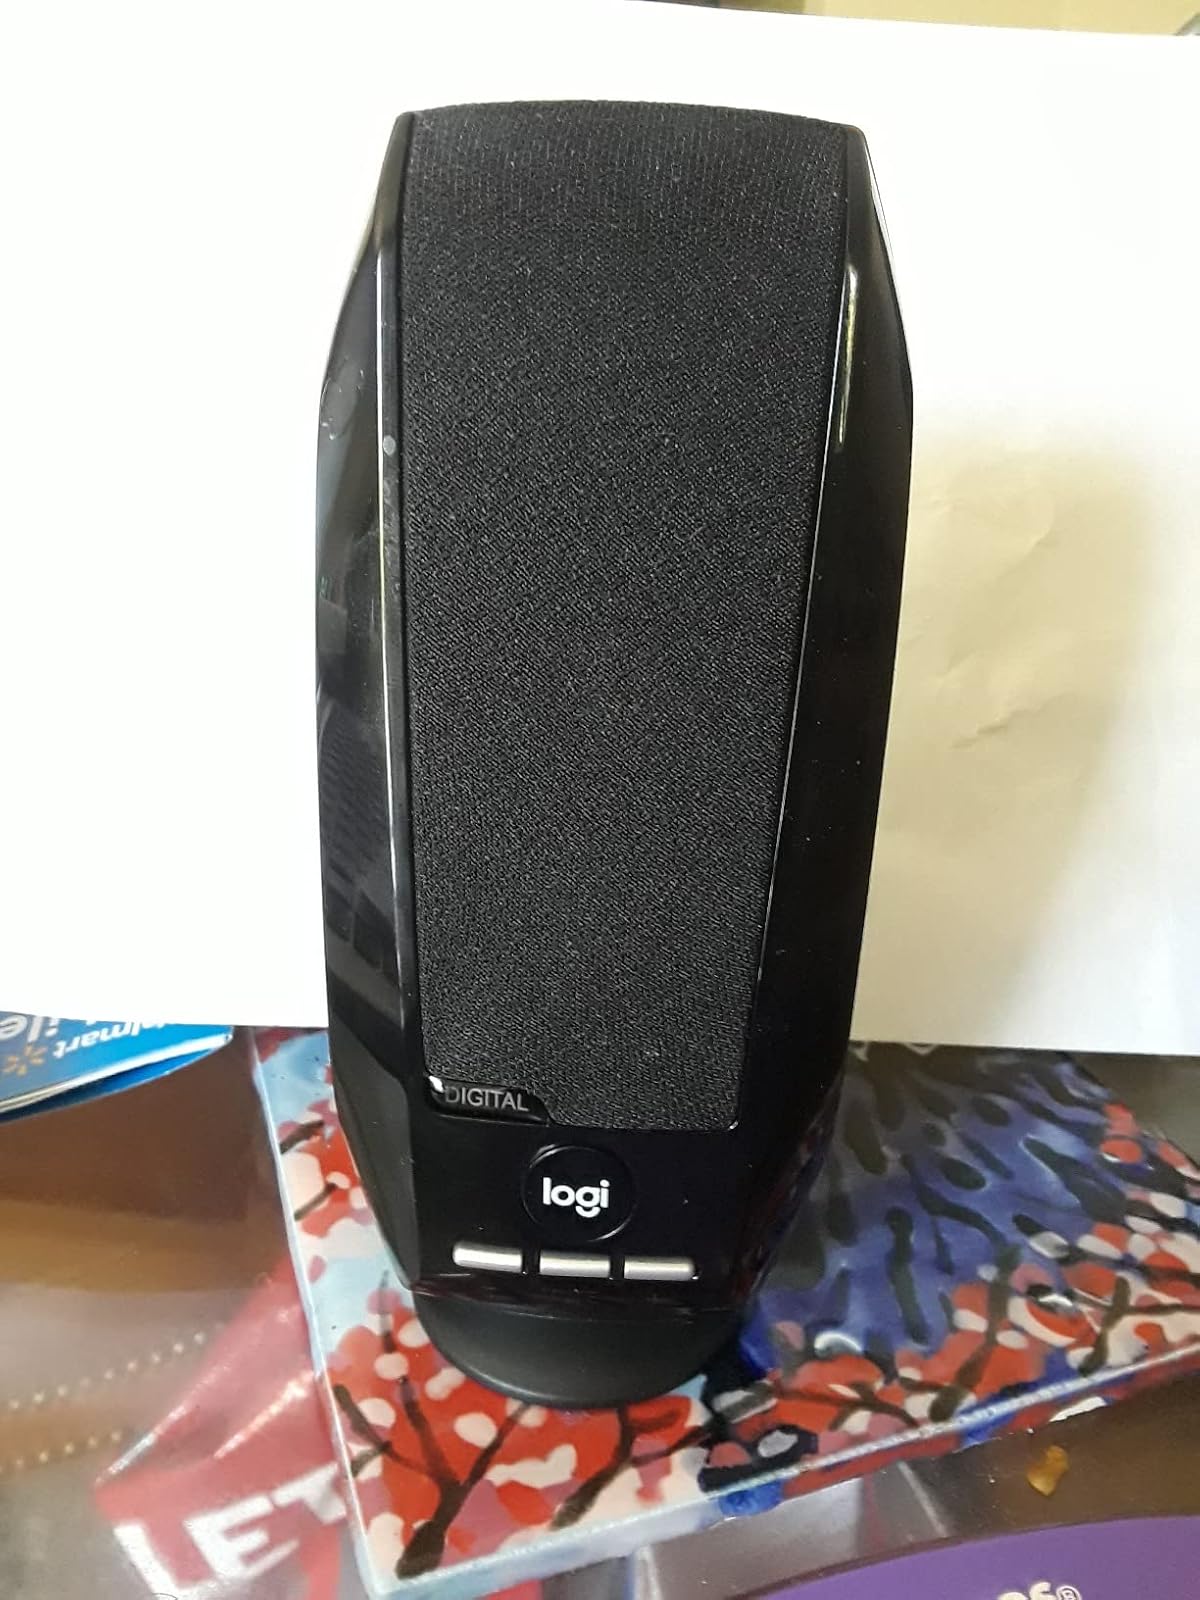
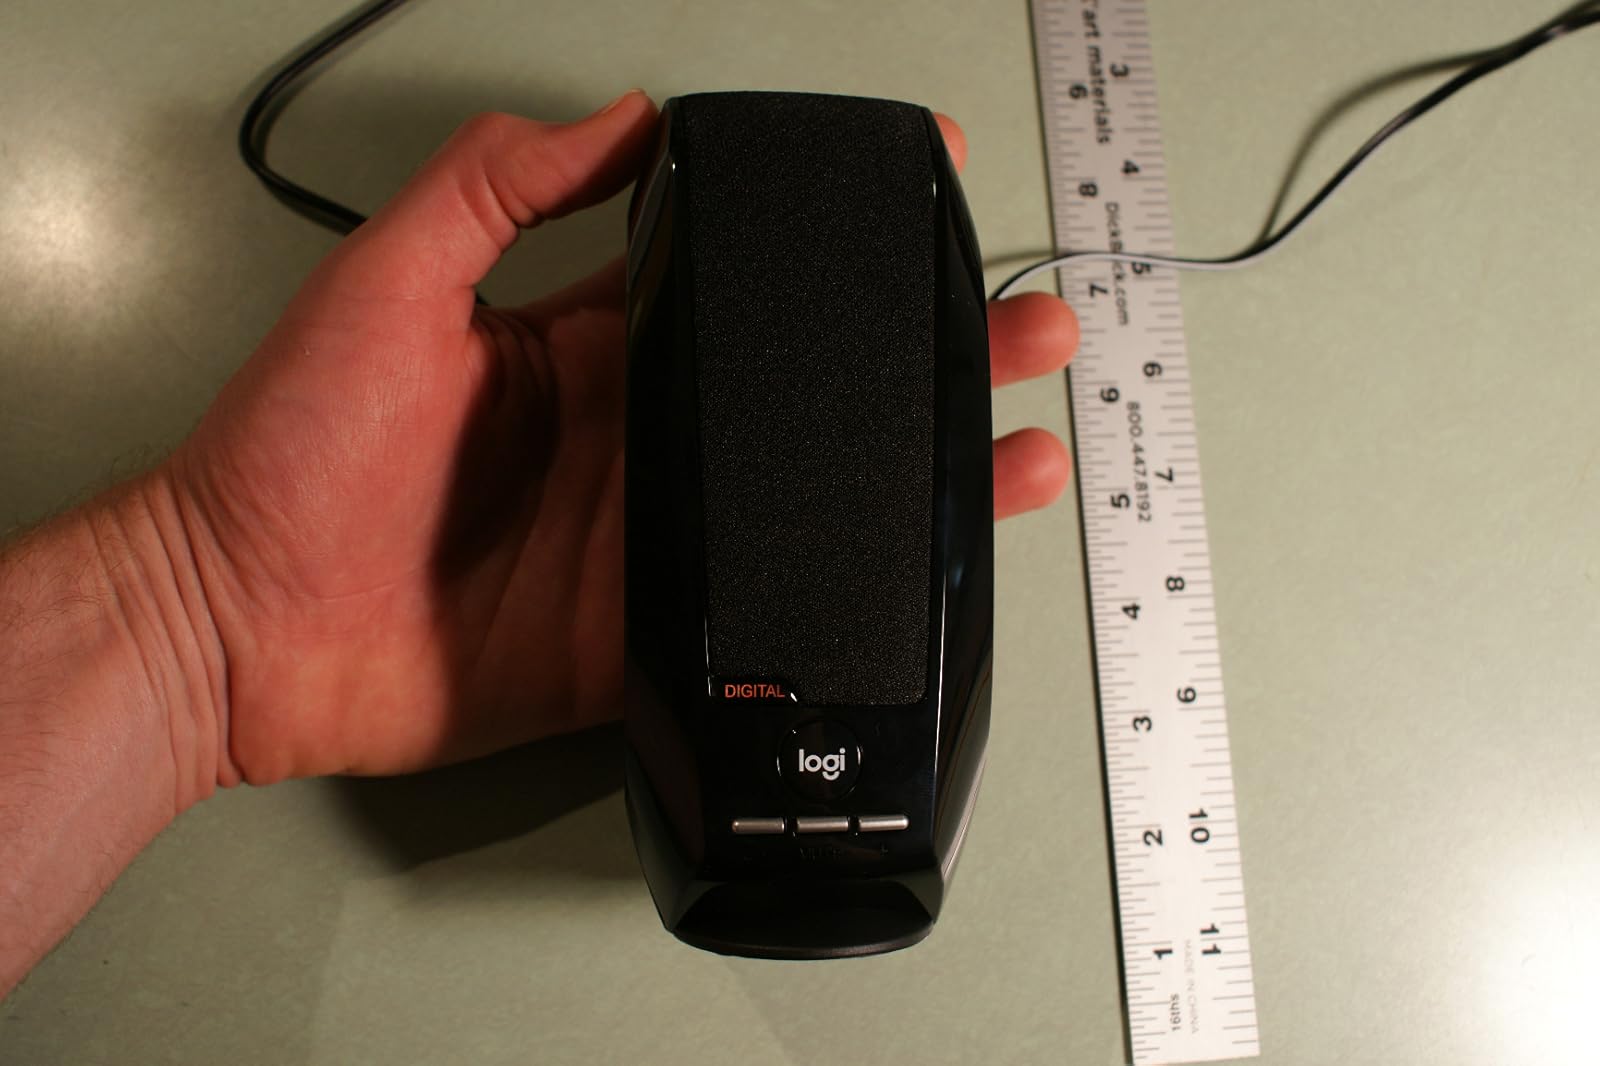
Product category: speaker
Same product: yes